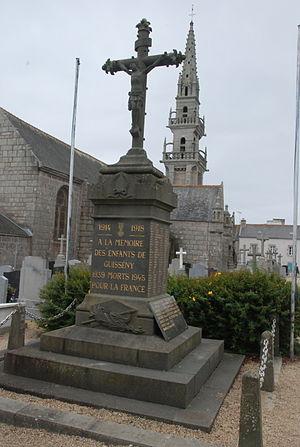
Monument aux morts - Guissény - 29
Guissény [giseni] est une commune du département du Finistère, dans la Région Bretagne, en France.